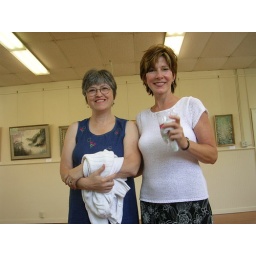
Aunt Annette (in the white sweater), standing with a friend, with some of her art in the background.